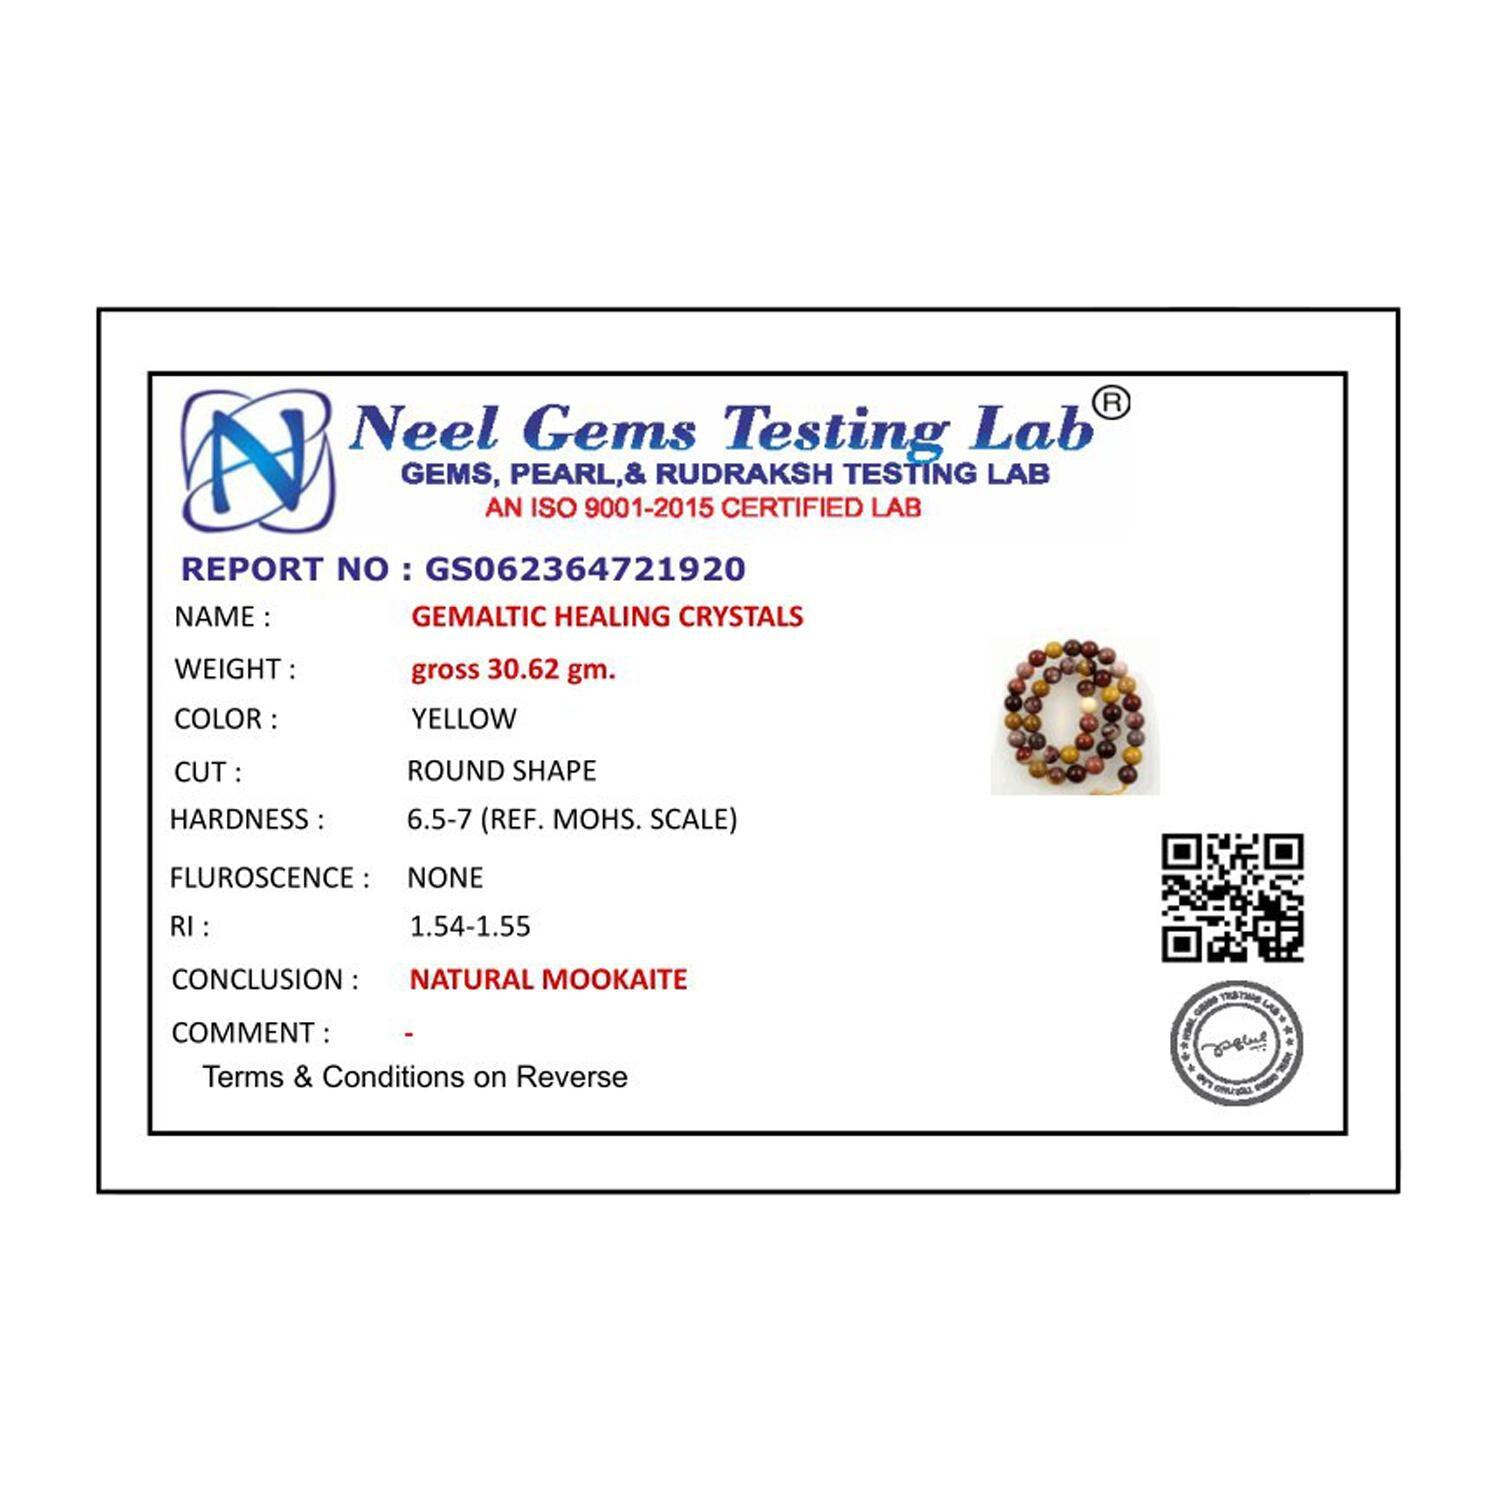
 DIYSM Lab Certified Jewelary making Gemstone Round Beads | (8MM, Mookaite)
Type: Bracelets & Bangles
Brand: DIYSM
Price: Rs. 495
 DIYSM Jewelary making Gemstone Round Beads | (8MM, Garnet)?